Dangerous to Know

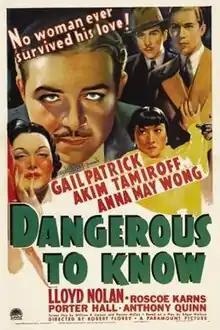

Dangerous to Know is a 1938 American crime film directed by Robert Florey and starring Anna May Wong, Akim Tamiroff and Gail Patrick.